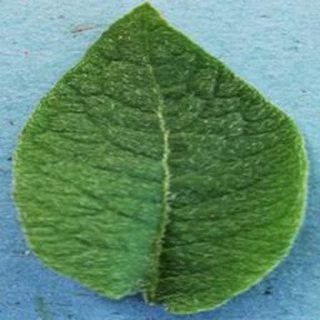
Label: healthy_potato